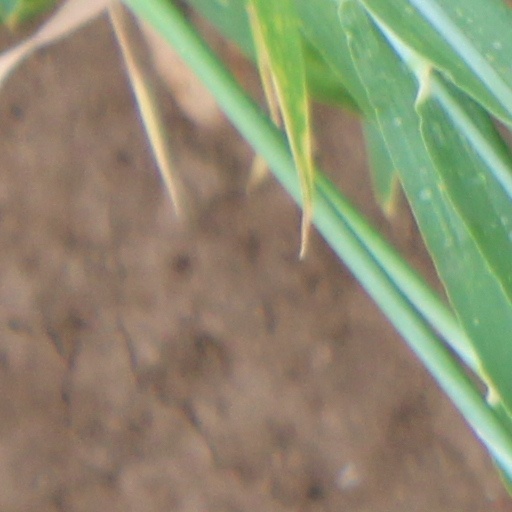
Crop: wheat